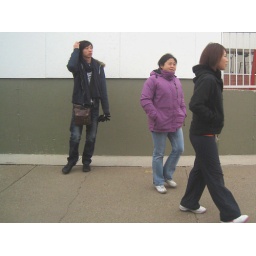
Sidewalk trio in La Crosse, Wisconsin. Photo taken from window of city bus the three had just departed from.